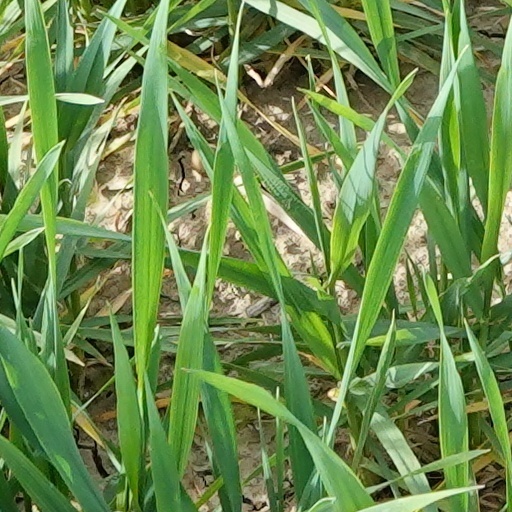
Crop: wheat